Small nucleolar RNA snoR31/Z110/Z27

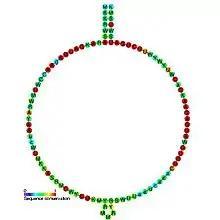
Predicted secondary structure and sequence conservation of snoR31_Z110_Z27

In molecular biology, Small nucleolar RNA Z110 (homologous to Z27 and R31) is a non-coding RNA (ncRNA) molecule which functions in the modification of other small nuclear RNAs (snRNAs). This type of modifying RNA is usually located in the nucleolus of the eukaryotic cell which is a major site of snRNA biogenesis. It is known as a small nucleolar RNA (snoRNA) and also often referred to as a guide RNA.